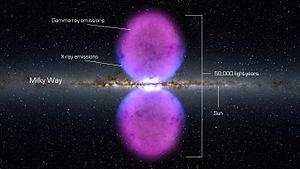
La Voie lactée, aussi nommée la Galaxie, est une galaxie spirale barrée qui comprend de 200 à 400 milliards d'étoiles et au minimum 100 milliards de planètes. Son diamètre est estimé à environ 100 000 à 120 000 années-lumière, voire à 150 000 ou à 200 000 années-lumière bien que le nombre d'étoiles au-delà de 120 000 années-lumière soit très faible. Elle et son cortège de galaxies satellites font partie du Groupe local, lui-même rattaché au superamas de la Vierge appartenant lui-même à Laniakea. Le Système solaire, qui en fait partie, se situe à environ 27 000 années‌-lumière du centre de la Voie lactée, lequel est constitué d'un trou noir supermassif.
Les bulles de Fermi sont des structures rayonnantes en forme de « 8 » qui sont situées de part et d'autre du centre galactique de la Voie lactée et orientées perpendiculairement au disque galactique. Découvertes en 2010 par Douglas Finkbeiner et ses deux associés Tracy Slatyer et Meng Su, elles ont chacune une taille d'environ 25 000 années-lumière.